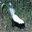
Label: skunk